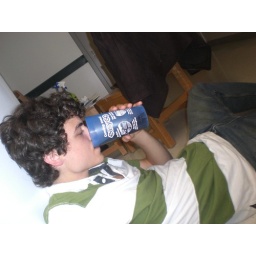
Drinking wine out of a plastic cup, while sitting on the floor leaning against the fridge. Classy.